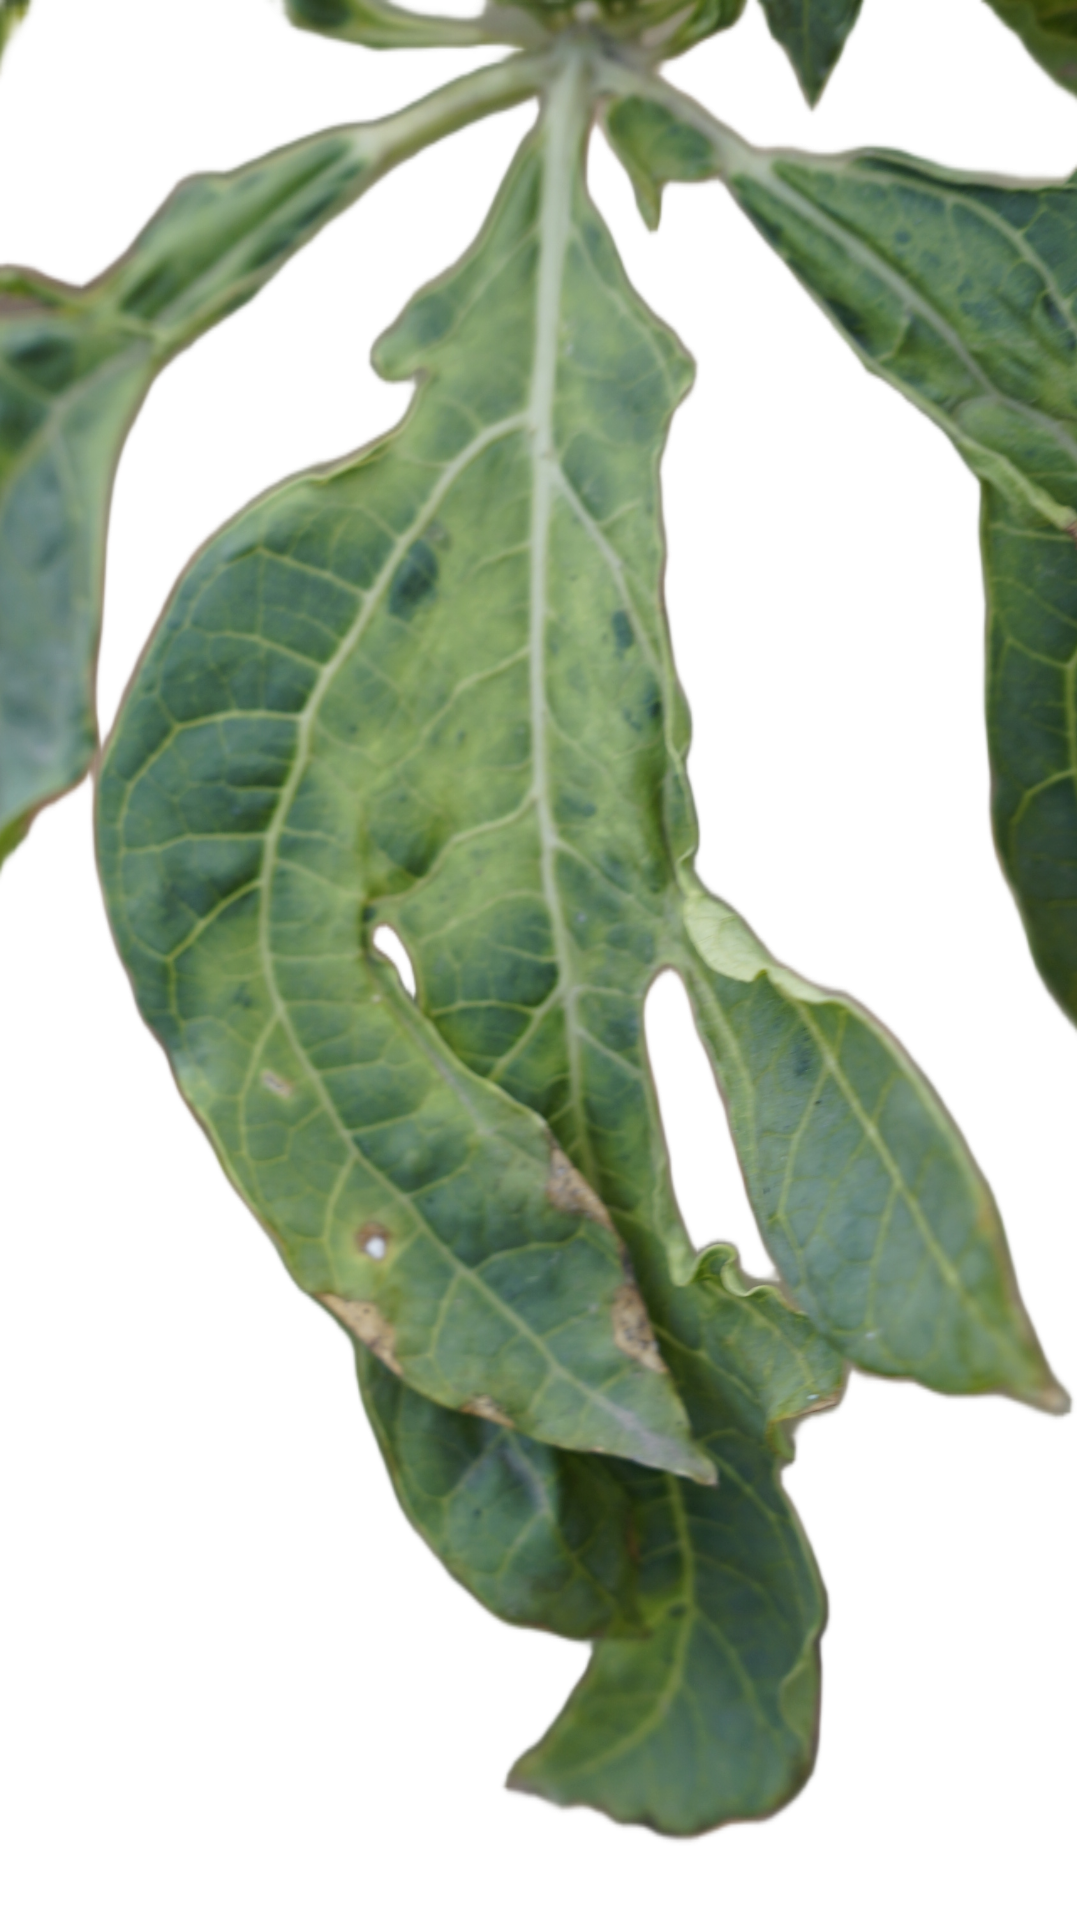
Crop: Papaya
Label: Curled_Yellow_Spot